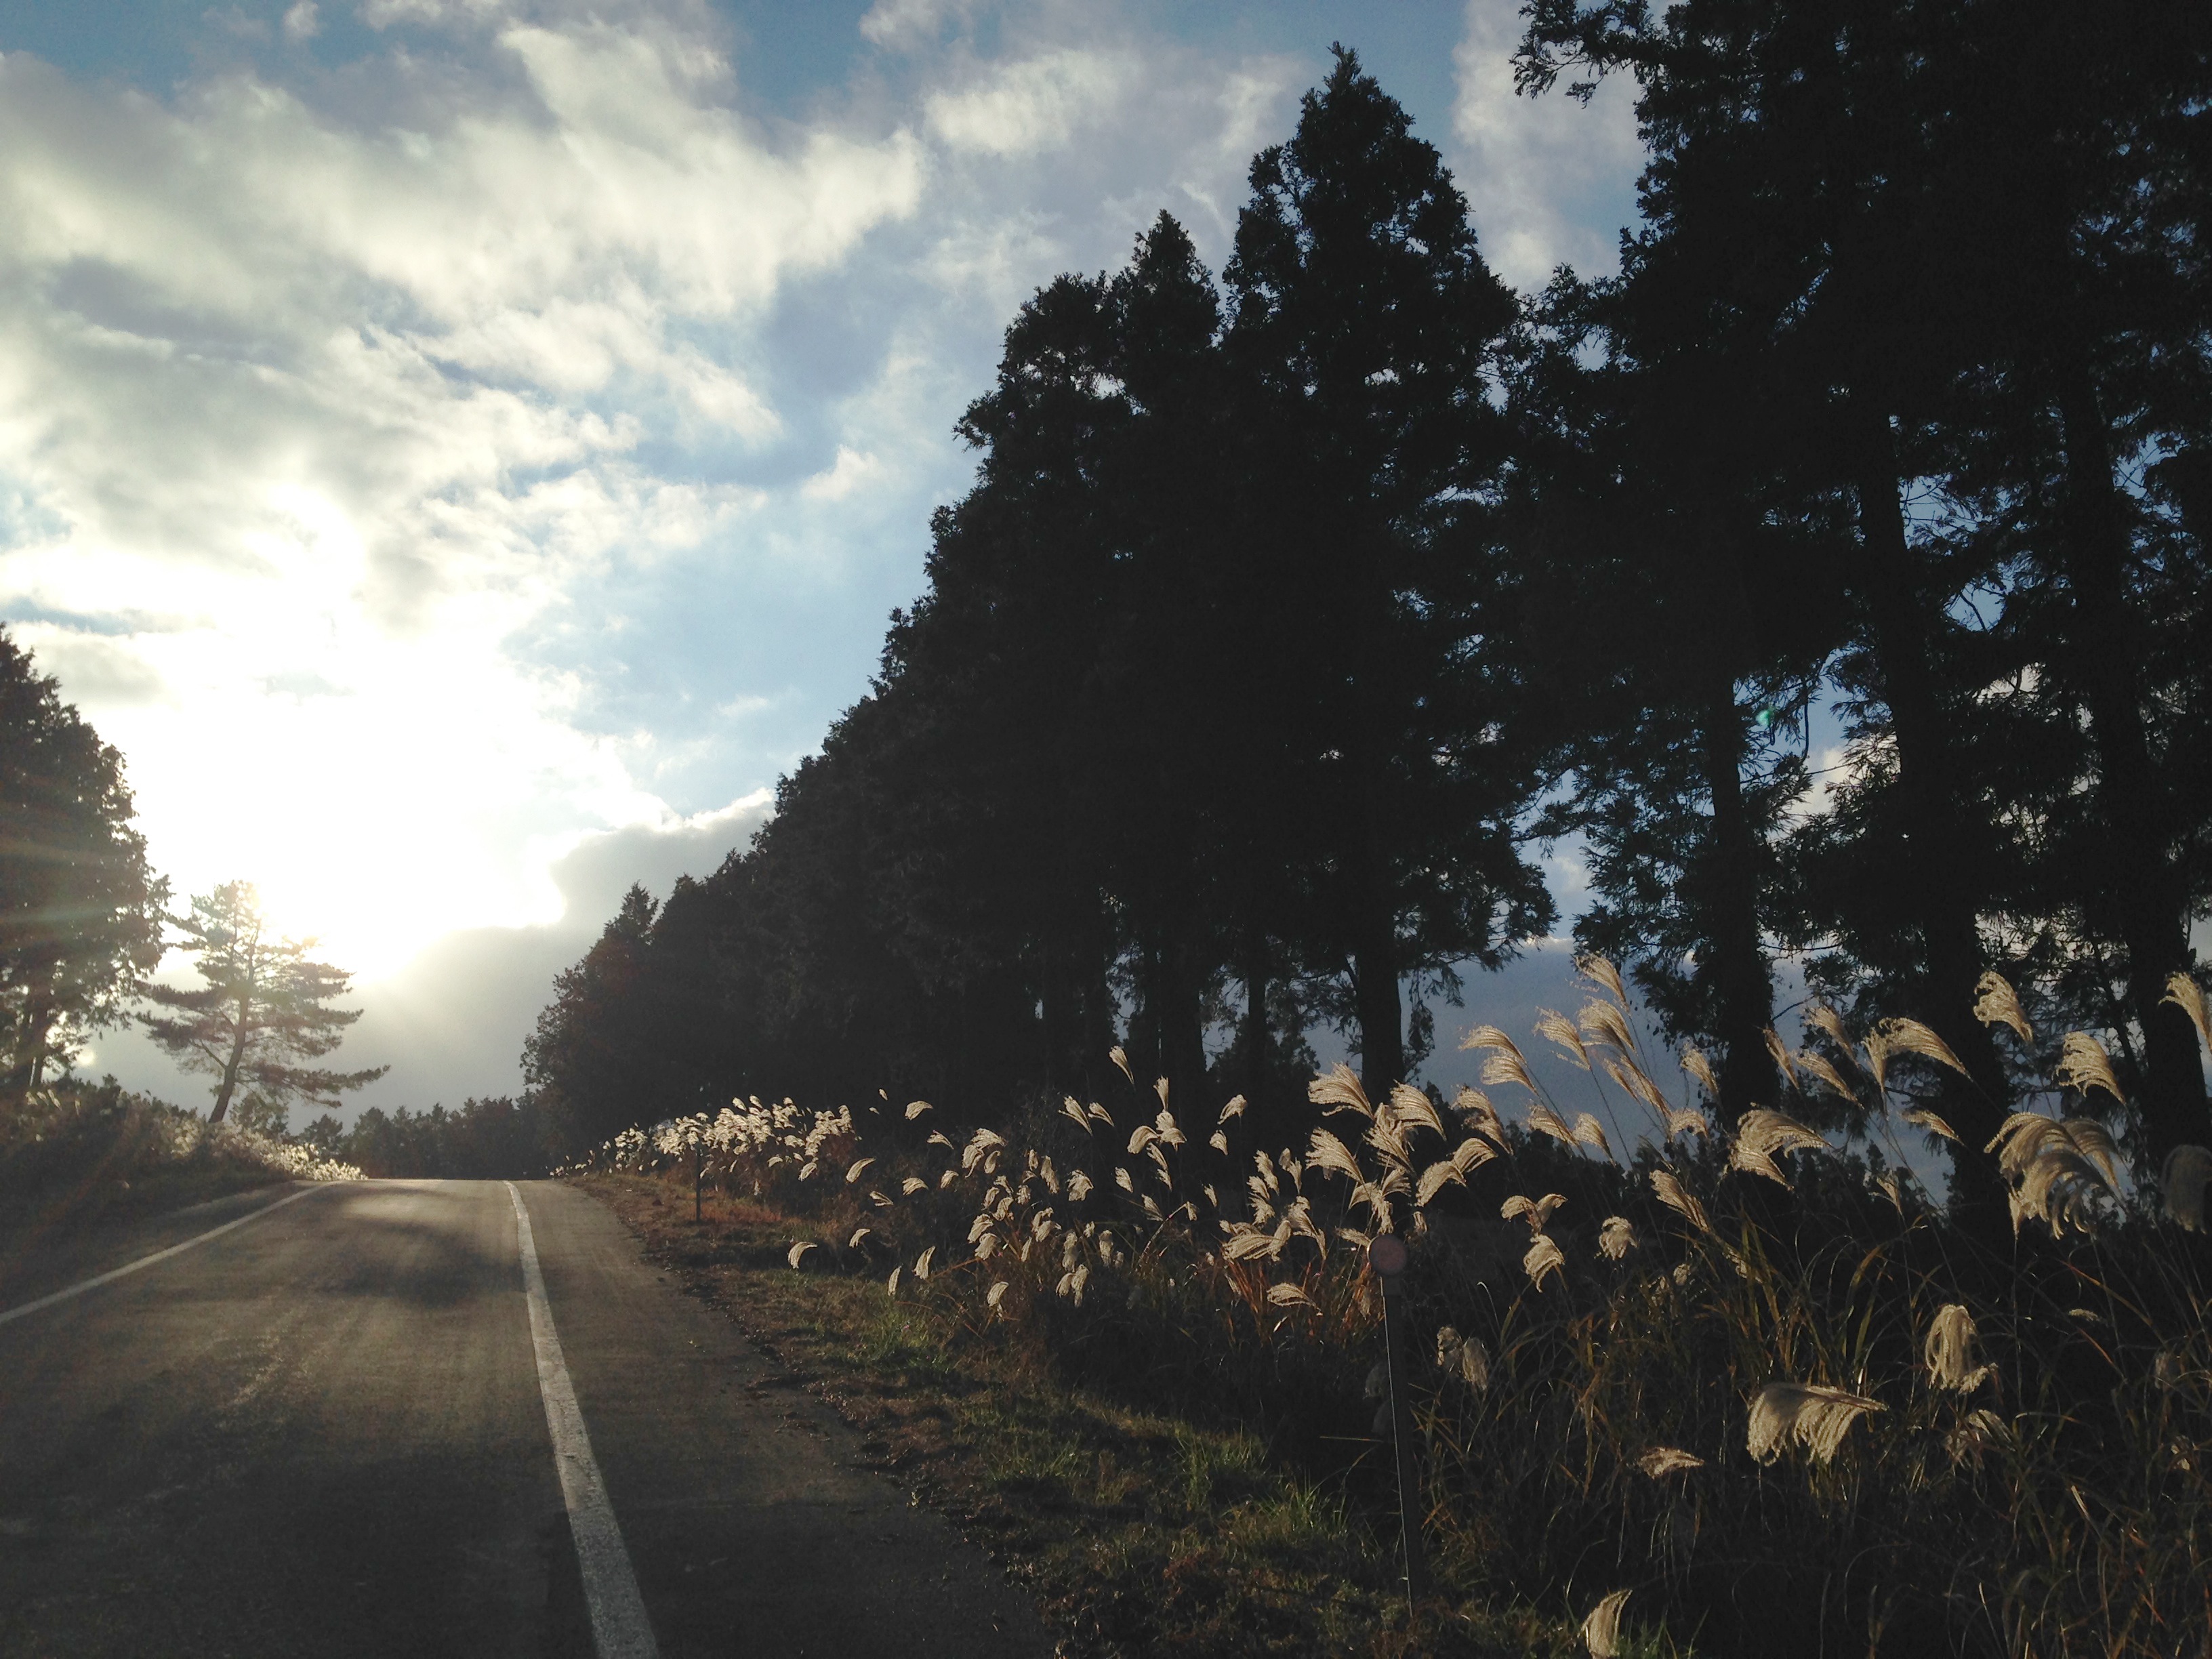
landscape, tree, nature, mountain, light, cloud, sky, sun, sunset, sunlight, morning, hill, dawn, dusk, evening, autumn, darkness, rural area, atmospheric phenomenon, woody plant